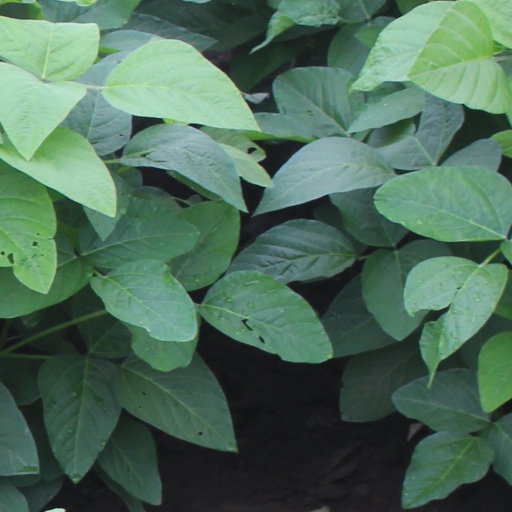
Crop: soybean